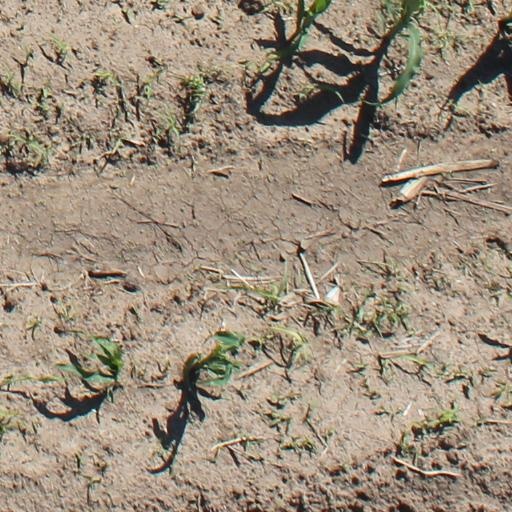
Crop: maize; corn